Better Call Saul season 3

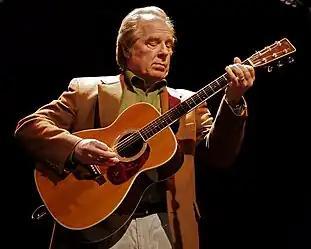
Michael McKean portrays Chuck McGill. McKean's performance throughout the third season received critical acclaim.

Jimmy tries to make amends with Chuck in the season finale "Lantern", but Chuck coldly cuts ties with Jimmy, telling him that "he never really mattered all that much to him". After Chuck forces Jimmy away, his EHS symptoms begin to re-emerge, and he becomes obsessed with disabling all electronic devices in his home to the point of tearing walls open to remove the wiring. He eventually reaches a breaking point and knocks a gas lantern over, setting fire to his house. After this scene, there was much speculation as to what happened to Chuck after the fire started. Showrunner Peter Gould said, "I don't want to define anything more than what's on screen".